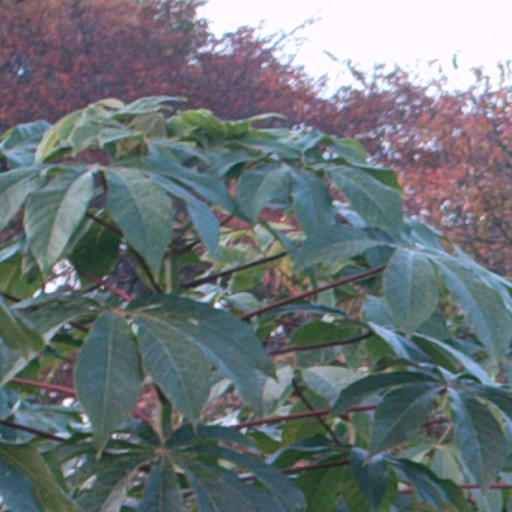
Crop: cassava